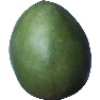
Label: Mango 1